Hylands hörna

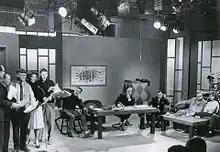
The set of "Hylands hörna" as pictured in November 1962

Hylands hörna ("Hyland's corner") was a Swedish talk show presented by Lennart Hyland. Broadcast between 1962 and 1983, it was the first talk show in Sweden.